Cologne-Minden Railway Company

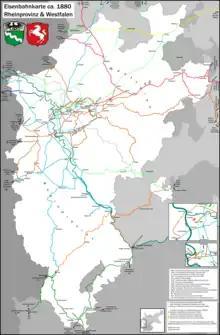
Railway map of the Rhein Province and Westfalen (ca. 1880), shortly before nationalisation

A law for the nationalisation of the Railway Company was proclaimed on 20 December 1879. At this time the Prussian government held 74 per cent of the share capital of the company. It placed the railway under the management of the "Königliche Direction der Cöln-Mindener Eisenbahn zu Köln" ("Royal directorate of the Cologne-Minden railway of Cologne") since 1 January 1879. On 23 February 1881 this directorate was renamed "Königliche Eisenbahn-Direktion zu Köln rechtsrheinisch" ("Royal directorate of right Rhine railways of Cologne").